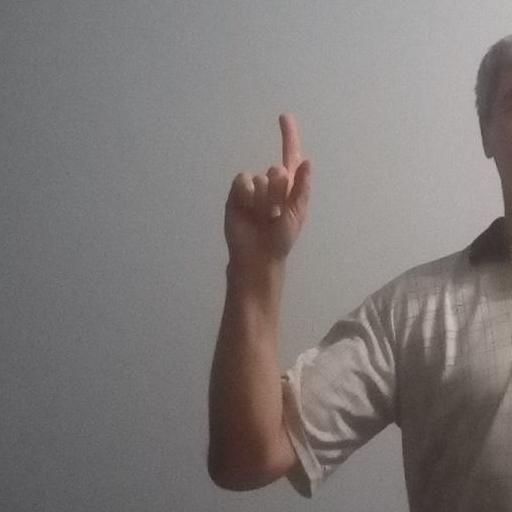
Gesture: one